Invasion of Guadeloupe (1810)

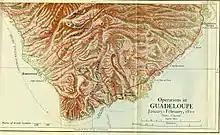
British military operations in southern Guadeloupe 1810

After a brief period of consolidation on Dominica, Cochrane and Beckwith sailed for Guadeloupe on 27 January 1810, arriving off Le Gosier in the evening and landing the larger division at the village of Sainte-Marie under the command of Hislop. The division split, with one half marching south towards Basse-Terre and the other north. Neither met serious opposition, the militia forces deserting in large numbers and abandoning their fortifications as the British approached. Messages were sent by the approaching British ordering the surrender of towns and forts, and both forces made rapid progress over the following two days. On 30 January, Ernouf took up a position with his remaining garrison in the Beaupère–St. Louis Ridge highlands that guarded the approaches to Basse-Terre, Hislop forming his men in front of Ernouf's position. Later in the day, Harcourt's men came ashore to the north of Basse-Terre, outflanking the strongest French positions at Trois-Rivières and forcing their withdrawal to Basse-Terre itself.